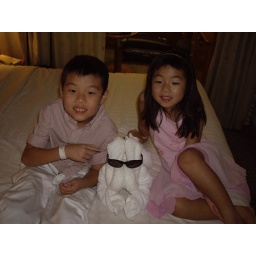
Kids love the towel animal made by our host.